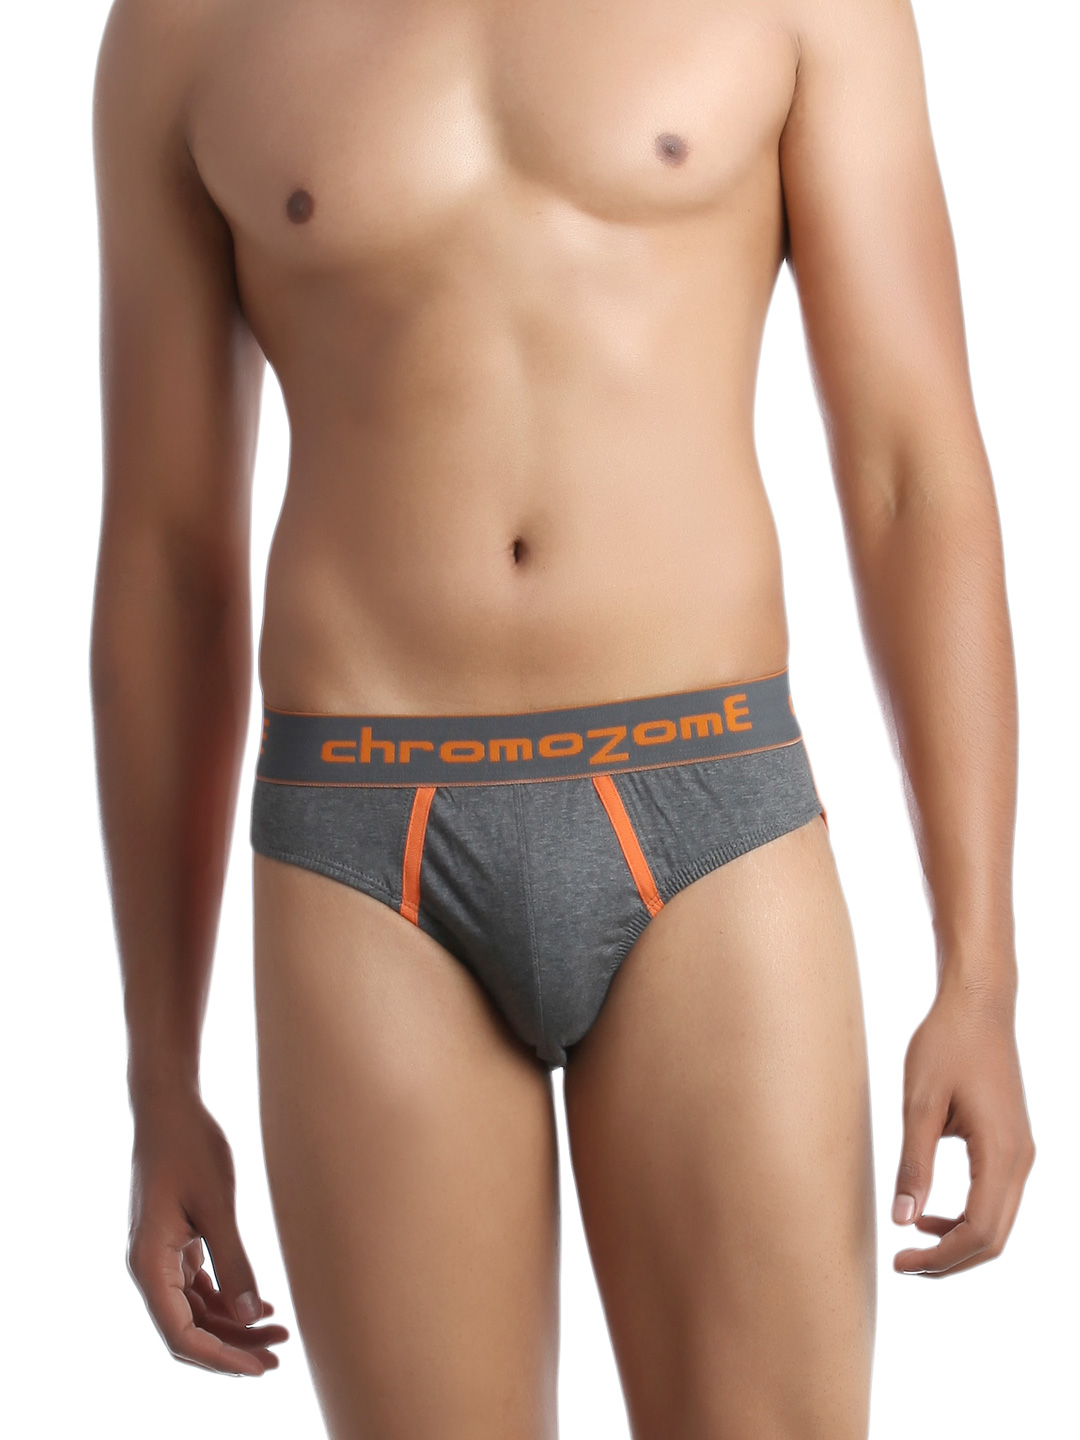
Chromozome Men Grey & Orange Brief
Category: Apparel / Innerwear / Briefs
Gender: Men
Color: Grey
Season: Summer 2016
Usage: Casual